Wherever You Are (film)

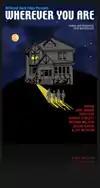

Wherever You Are, also known as Lifelines, is a 2008 comedy-drama film from director-screenwriter Rob Margolies. The film addresses the changes within a dysfunctional family after 1 session of therapy. It is noted for having been filmed in 11 days.